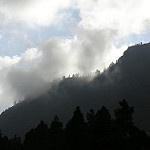
Scene: Outdoor